Melchor Rodríguez García

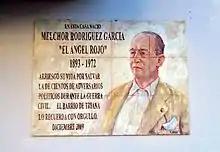
Commemorative tilework in the house where Melchor Rodríguez García was born, in Triana, Seville.

Melchor Rodríguez García (30 May 1893 —14 February 1972), also known by his nickname of The Red Angel (Spanish: El Ángel Rojo), was a Spanish politician, trade unionist, and notable anarcho-syndicalist, who served as the head of prison authorities in Madrid during the Spanish Civil War. He was also the last Mayor of Madrid before the Francoist forces took over the city.